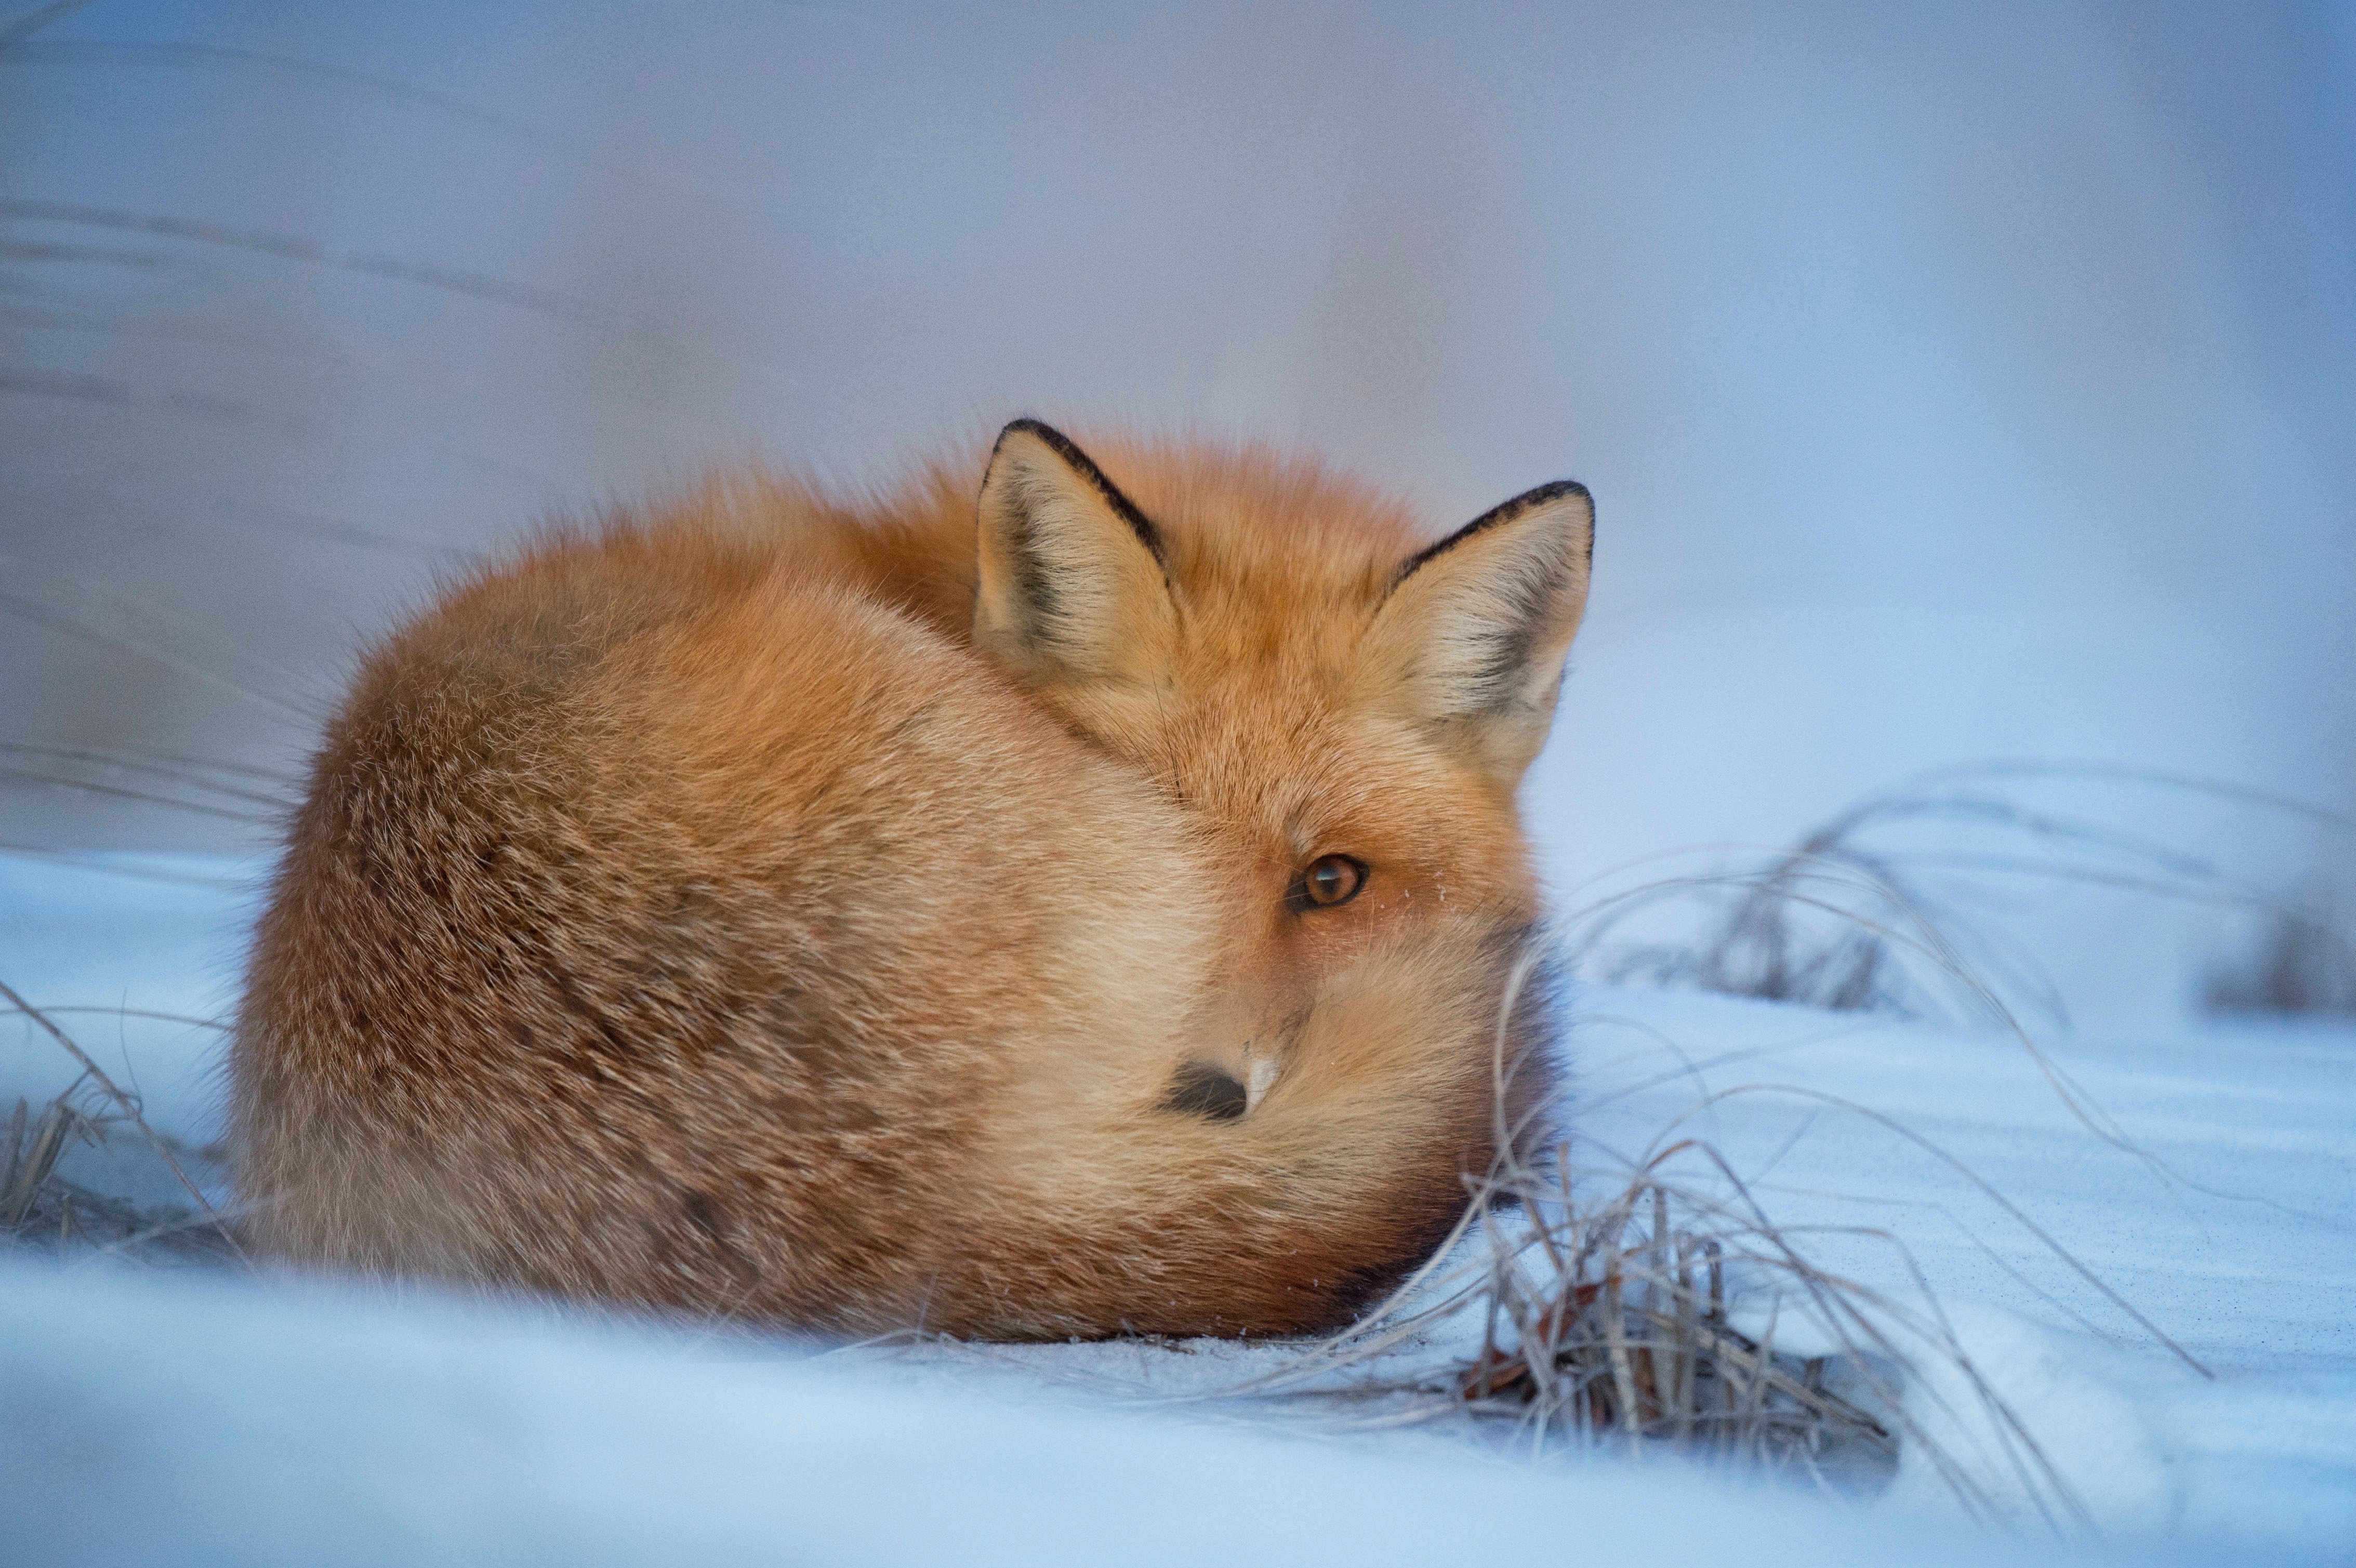
snow, wildlife, fur, mammal, fox, fauna, red fox, whiskers, tail, vertebrate, dog like mammal